Sopan

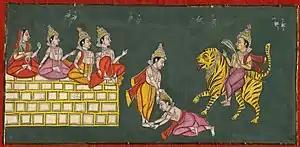
The siblings Muktabai, Sopan, Jñāneśvar and Nivruttinath seated on the flying wall greet Changdev Maharaj seated on a tiger. In the centre, Changdev bows to Jñāneśvar.

Sant Sopandeo was a sant of the Varkari and also the younger brother of Dnyaneshwar.